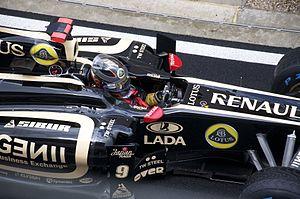
Heidfeld silverstone 2011
Le Grand Prix automobile de Grande-Bretagne 2011, disputé le 10 juillet 2011 sur le circuit de Silverstone, est la 848ᵉ épreuve du championnat du monde de Formule 1 courue depuis 1950 et la neuvième manche du championnat 2011. Il s'agit de la soixante-deuxième édition du Grand Prix comptant pour le championnat du monde, la quarante-cinquième disputée à Silverstone.